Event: Nepal Earthquake
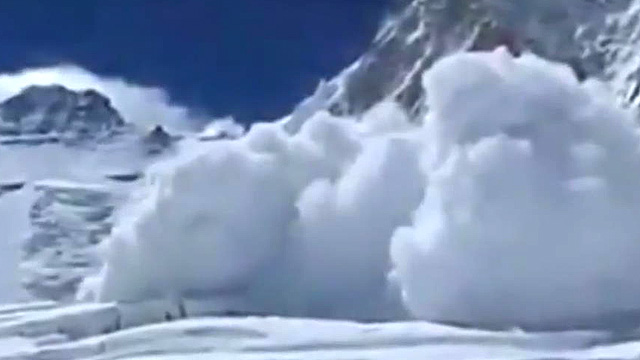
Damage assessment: no_damage